California coastal sage and chaparral

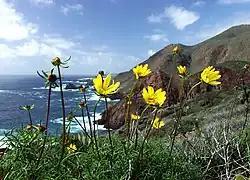
Sea dahlia growing on steep coastal slopes near Ensenada, Baja California

Prominent coast adjacent species include: California sagebrush ("Artemisia californica") and brittlebush ("Encelia californica"), along with black sage ("Salvia mellifera"), purple sage ("Salvia leucophylla" or "Salvia clevelandii"), bush monkeyflower ("Mimulus longiflorus" or "Mimulus aurantiacus"), and California buckwheat ("Eriogonum fasciculatum").